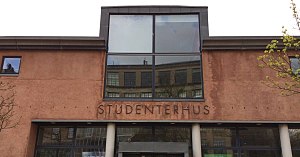
Musikbiblioteket
Musikbiblioteket lå indtil 2013, hvor Studenterhuset nu ligger.
Studenterhusets facade ud til Amfipladsen. Odense, Maj 2015.
Musikbiblioteket er en den del af Odense Centralbibliotek, som varetager udlån af musik.